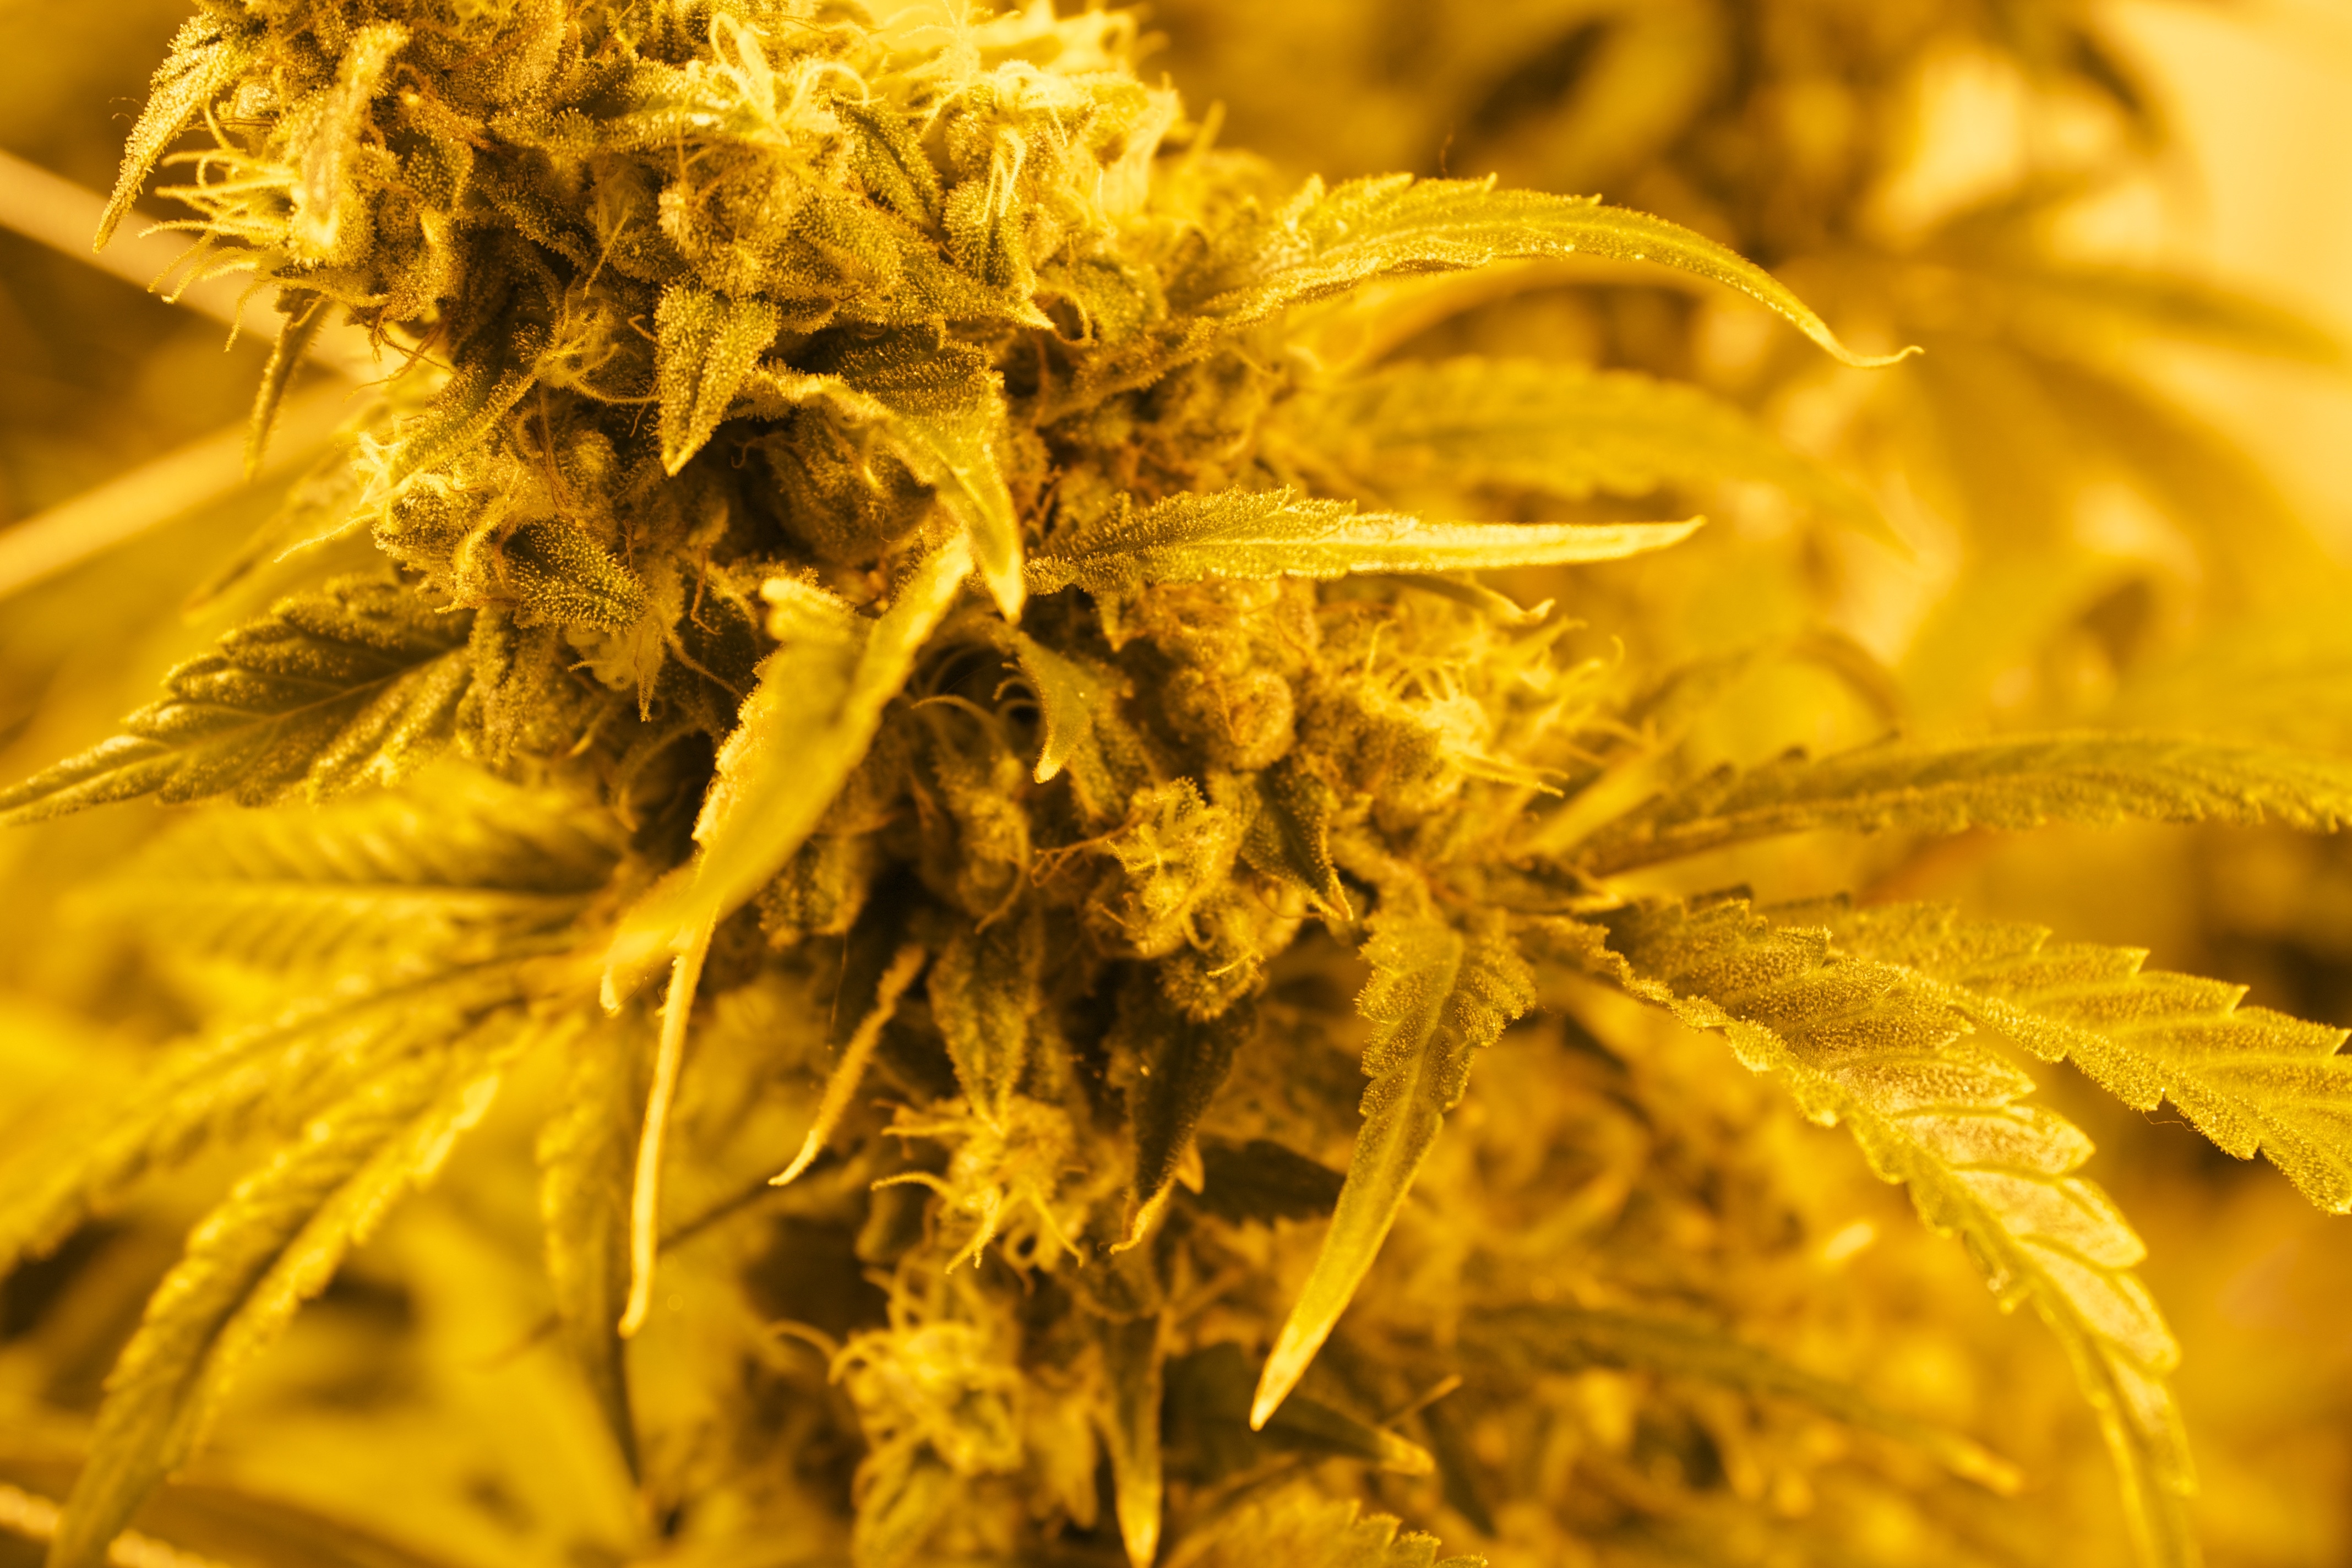
grass, plant, leaf, flower, pot, smoke, foliage, food, green, herb, produce, yellow, weed, close up, legalize, drug, medical, marijuana, macro photography, herbal, cannabis, ganja, maryjane, flowering plant, land plant, mmj, cannabinol